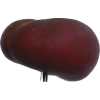
Label: nectarine_flat